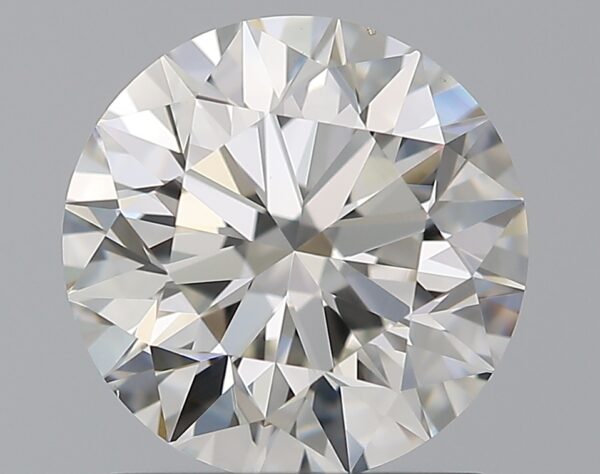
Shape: round
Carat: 1.5
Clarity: VS1
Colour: H
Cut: EX
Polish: EX
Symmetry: EX
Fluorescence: M
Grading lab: GIA
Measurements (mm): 7.26 x 7.31 x 4.57